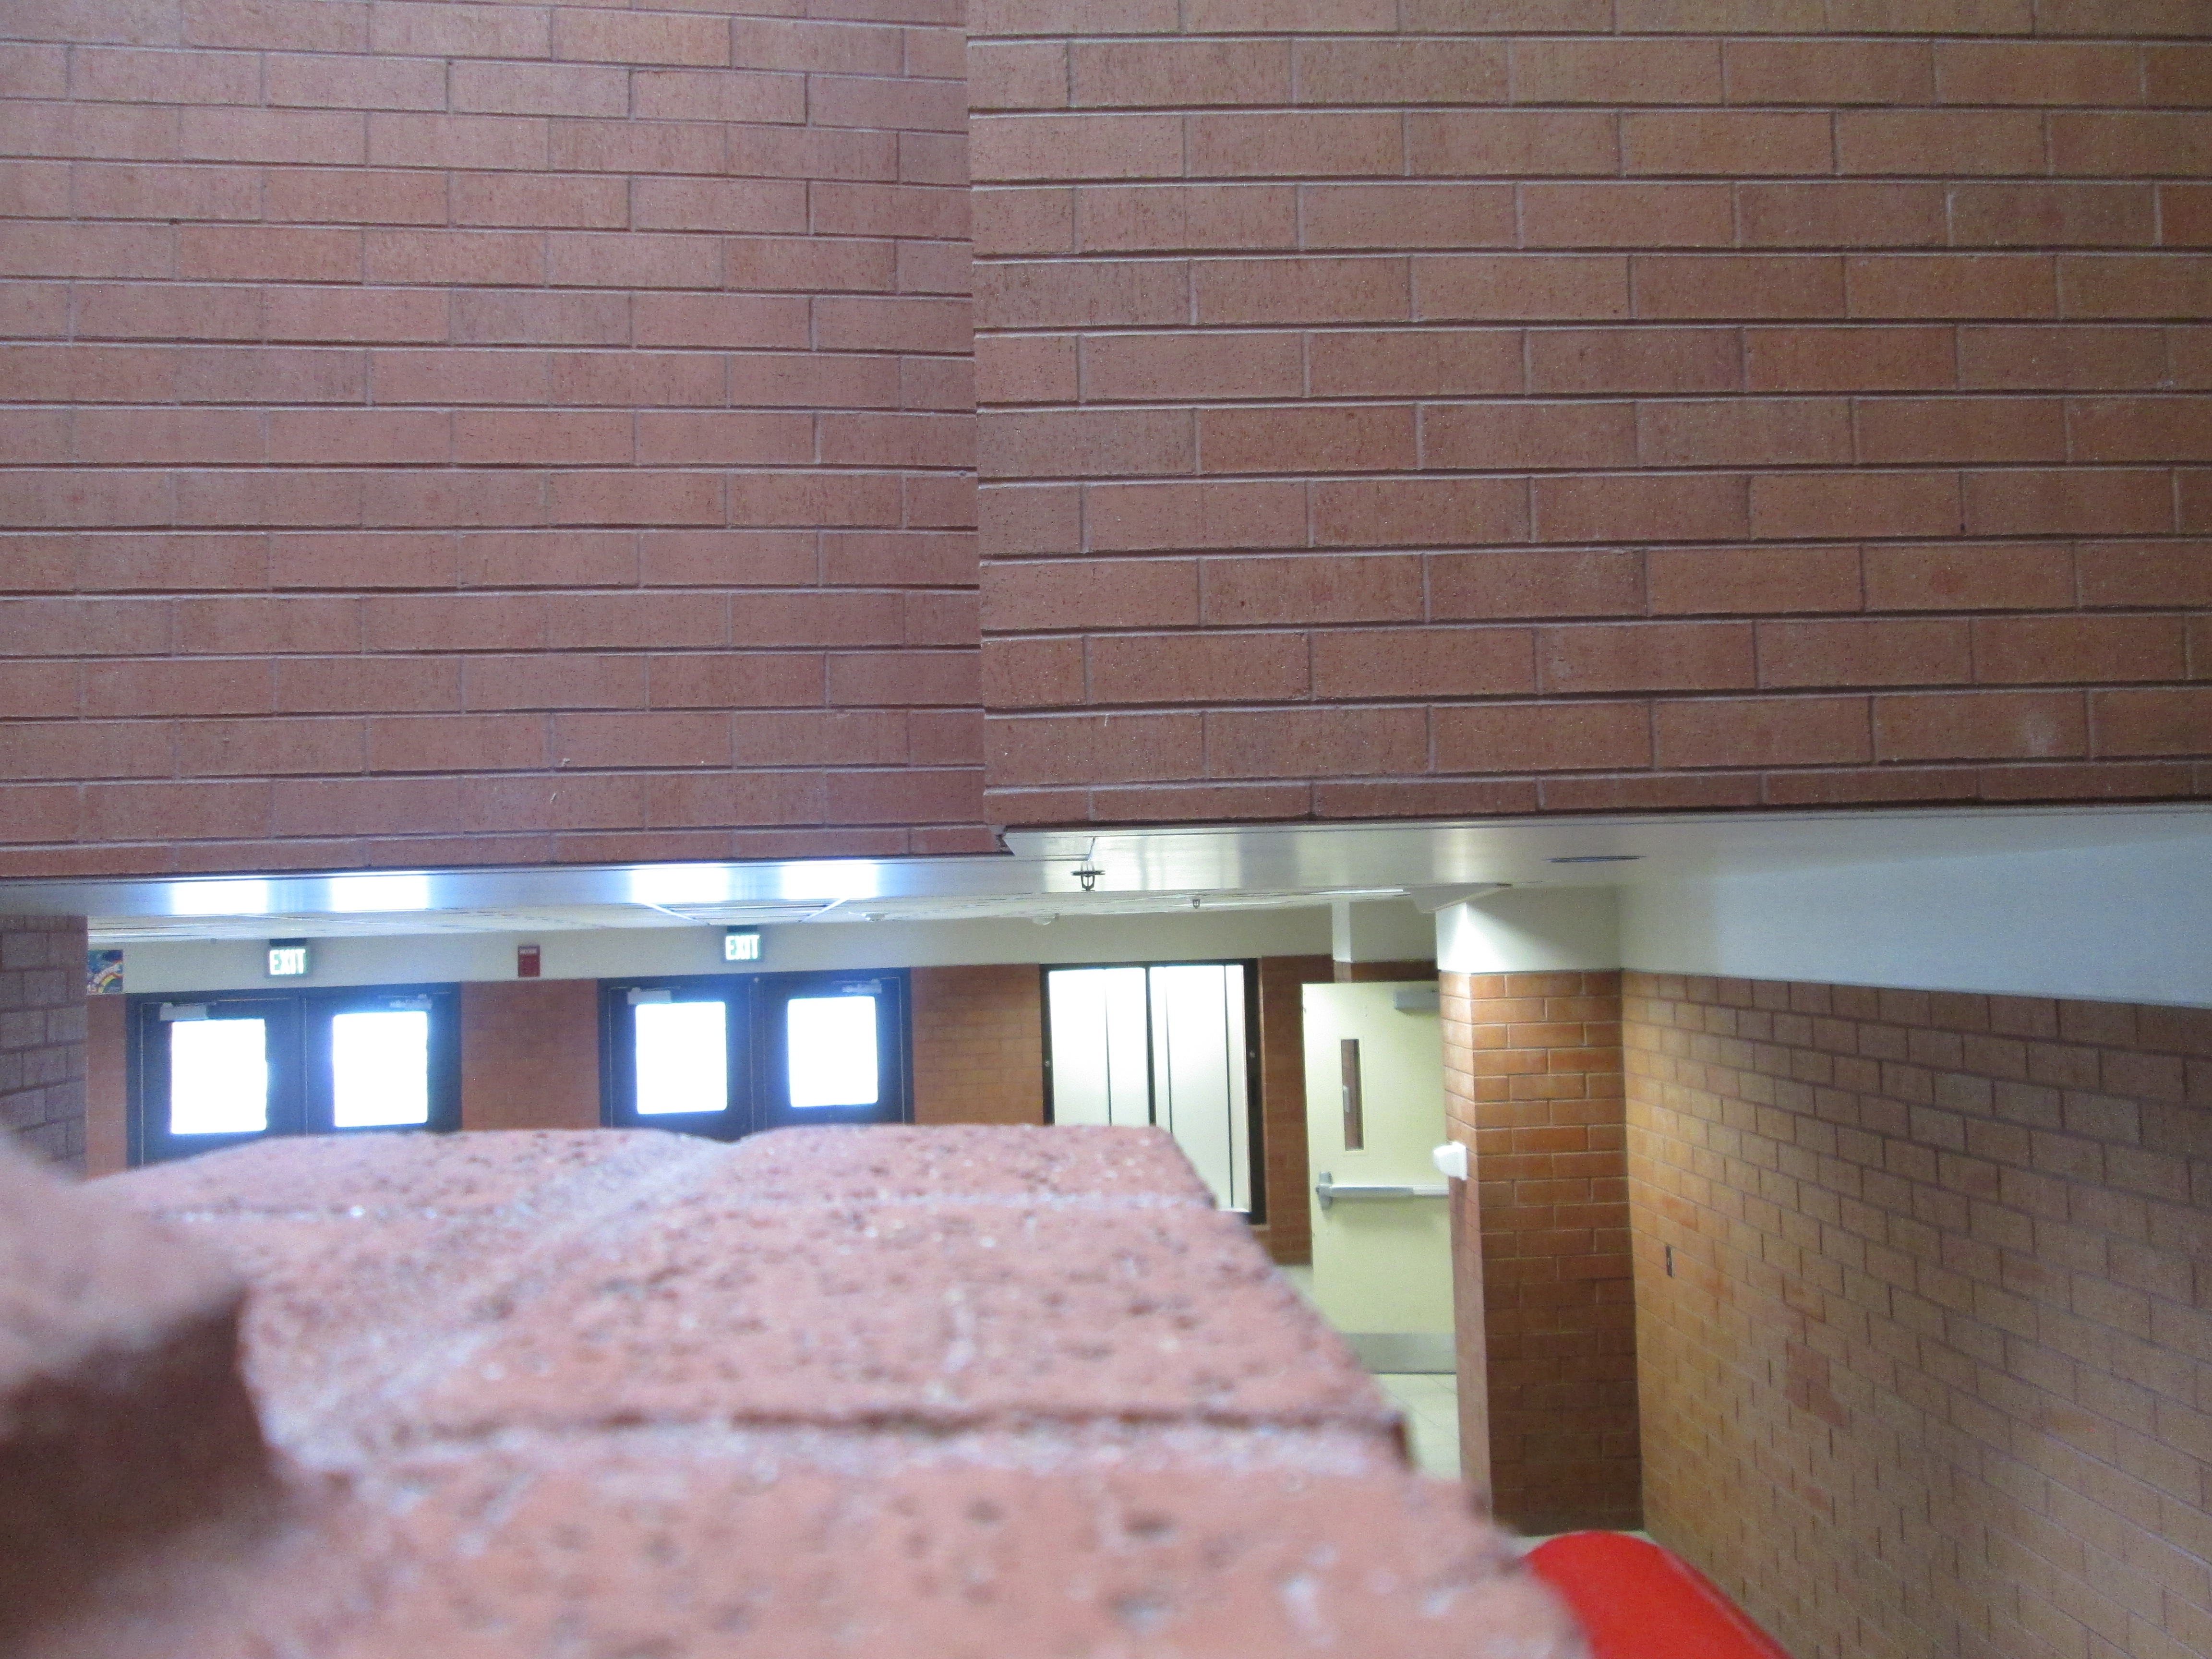
wood, floor, wall, facade, property, brick, interior design, flooring, window covering